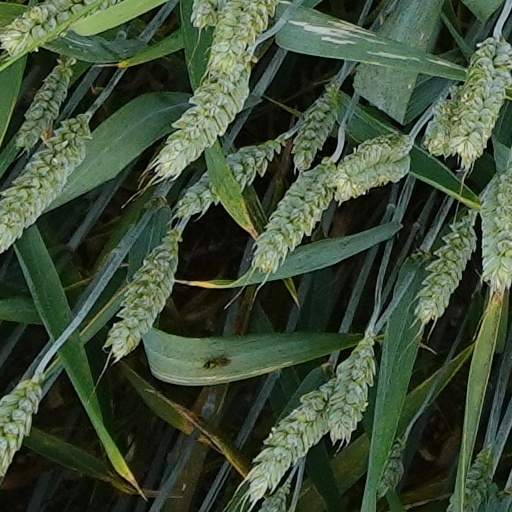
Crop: wheat